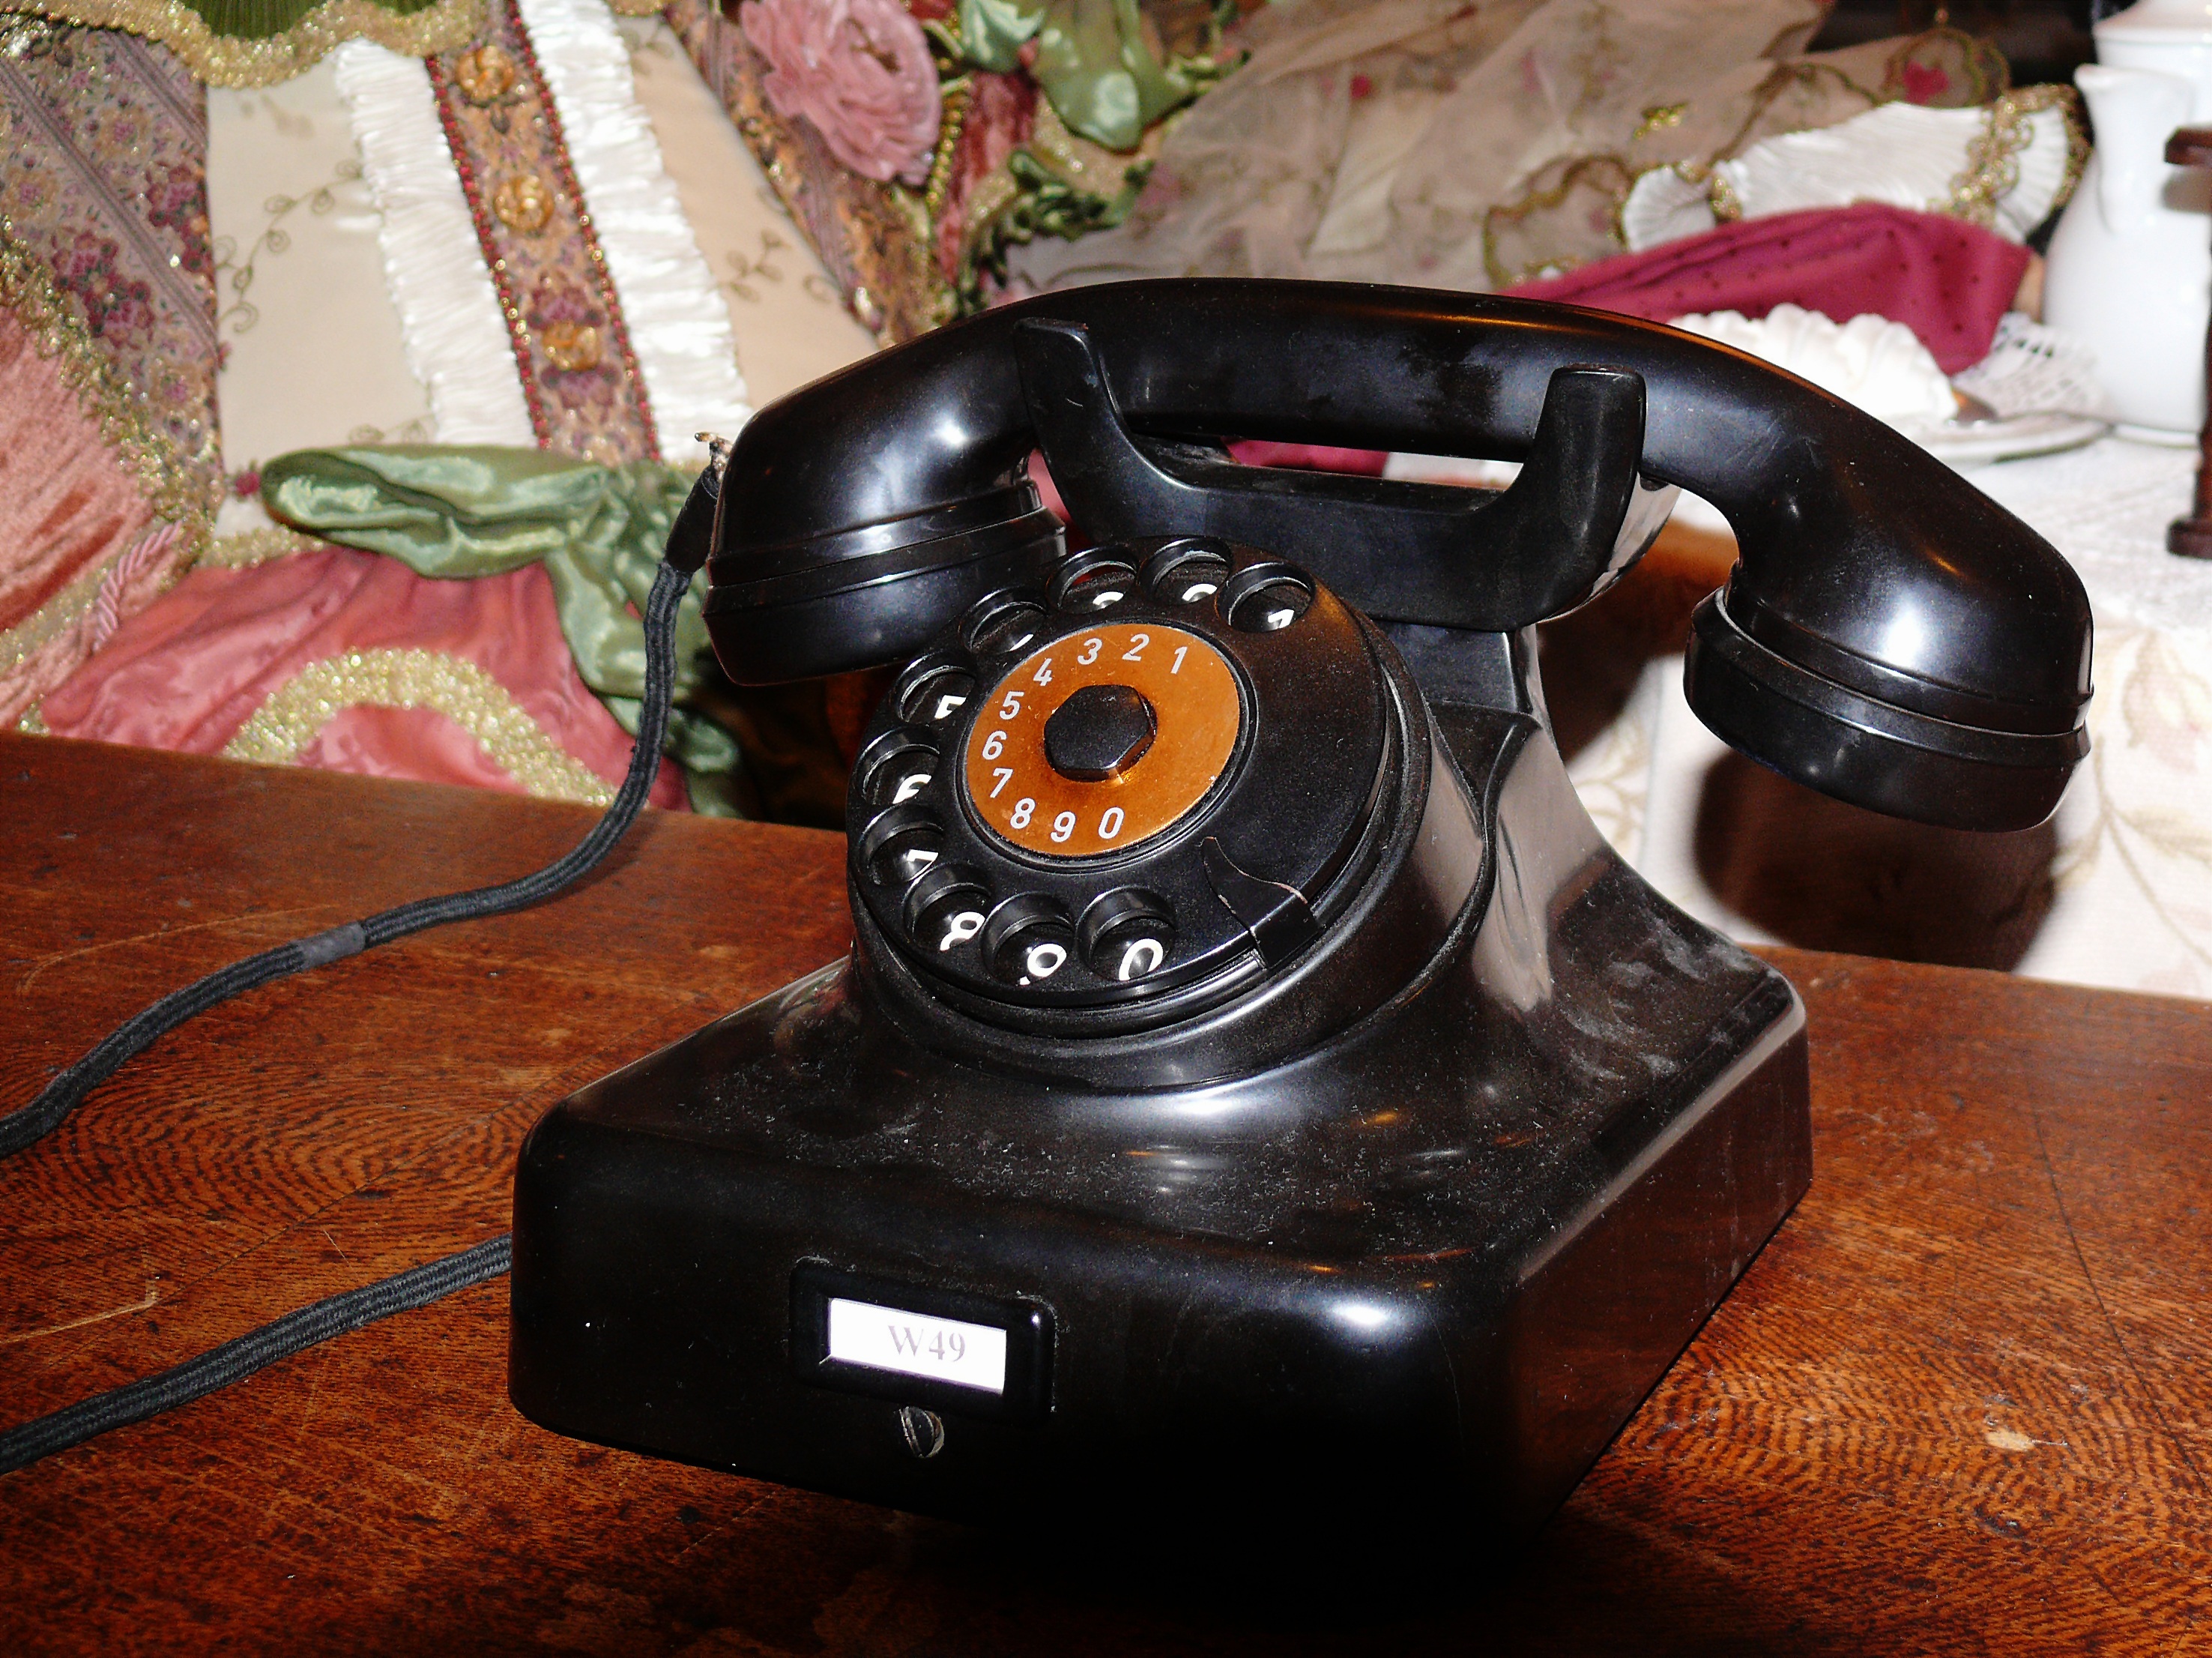
technology, cable, phone, office, telephone, communication, gadget, talk, terminal, call, apparatus, phone conversation, phone call, fon, telephone set, phone switzerland